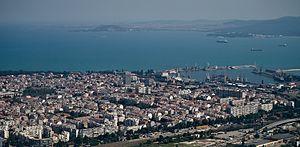
Le golfe de Bourgas ou baie de Bourgas est un golfe sur la mer Noire, près de la ville de Bourgas en Bulgarie. D'une profondeur maximale de 25 mètres, il mesure 41 km dans sa plus grande largeur, atteignant 31 km dans sa plus grande extension, près la ville de Burgas. D'autres villes dont Pomorie, Sozopol et Nesebar donnent sur la baie.
Cet article reprend les principales villes de Bulgarie classées par leur population suivant les derniers recensements.